Hanna Malewska

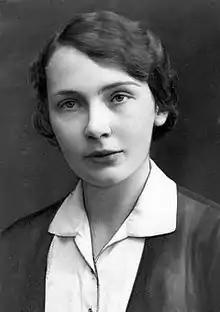

Hanna Malewska (1911–1983) was a Polish historian and writer, author of historical stories and novels, translator, Home Army soldier, member of the "Tygodnik Powszechny" team, and editor-in-chief of the monthly "Znak".